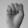
ASL letter: S